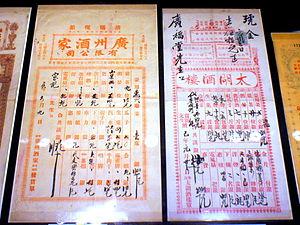
La numération Suzhou ou huama est un système numérique utilisé en Chine avant l’introduction des chiffres arabes.